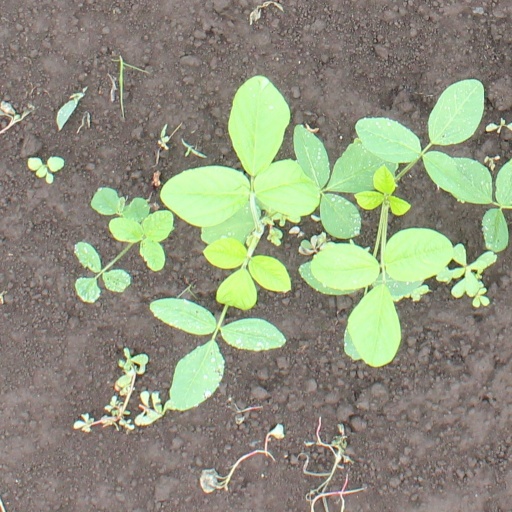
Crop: soybean